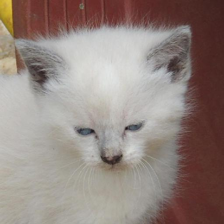
Label: animals